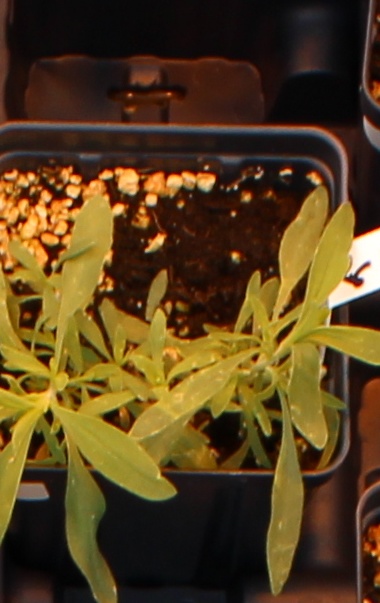
Label: Kochia